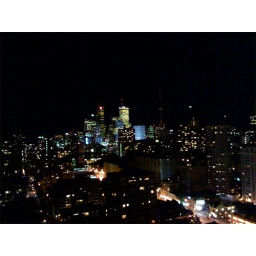
In the pitch darkness, dots of light. the mystery of the city under the black sky